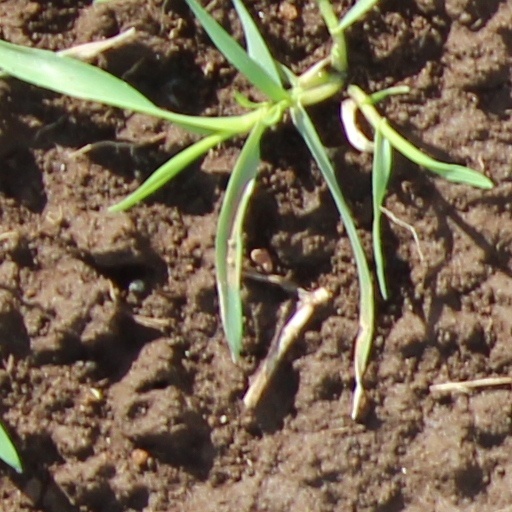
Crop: wheat